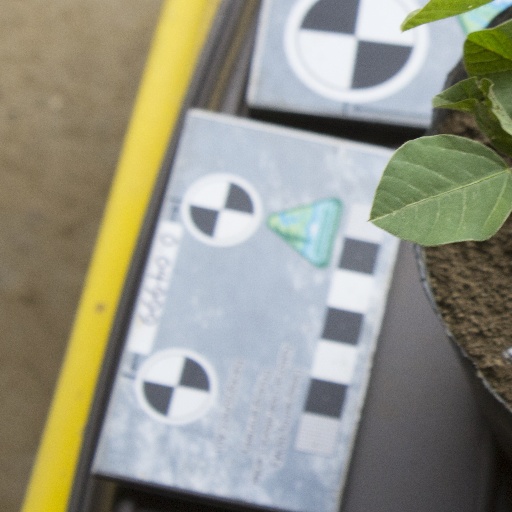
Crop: soybean